Transport in Jakarta

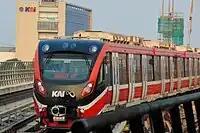
Jabodebek LRT arriving to Dukuh Atas station.

Transjakarta bus rapid transit service (known as Busway) was developed in the context of development reforms (or "reformasi") and used Bogota's TransMilenio system as a model. Jakarta's first busway line, from Blok M to opened in January 2004 and as of 11 November 2023, fourteen out of nineteen "corridors" are in use. Transjakarta has the world's longest bus rapid transit routes ( in length). Transjakarta had a total of 128 routes as of April 2018 (corridor, cross route & feeder route) - a significant increase from 41 routes in 2015. TransJakarta has targeted to serve one million passengers per day by the end of 2018. In addition there are 14 feeder routes that serve beyond the exclusive busway corridors. Located in the municipalities surrounding Jakarta, the feeder service uses special buses that allow for boarding at either ground level or the Transjakarta station platforms. Transjakarta owned more than 1,500 buses in the first three months of 2017 and targets to have 3,000 buses by the end of the year.